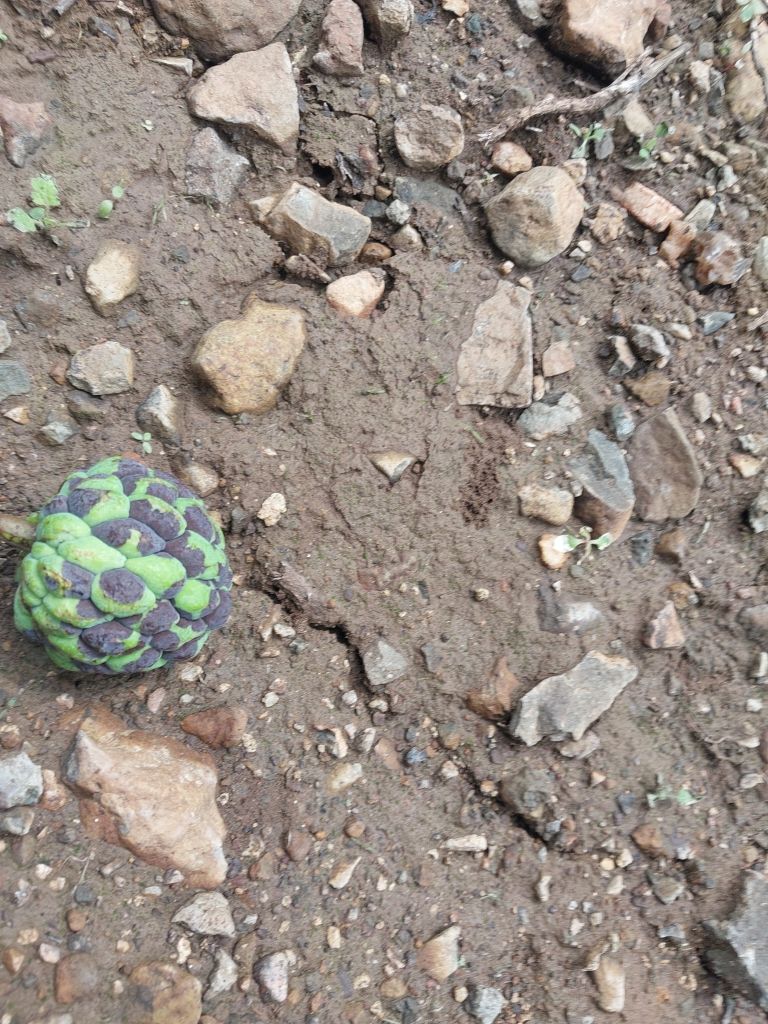
Disease label: Diplodia Rot